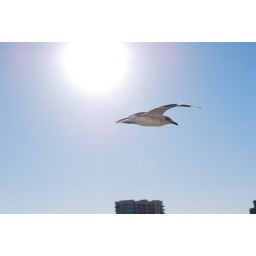
Taken at Port Tampa as we set sail with the city and sun in the back ground